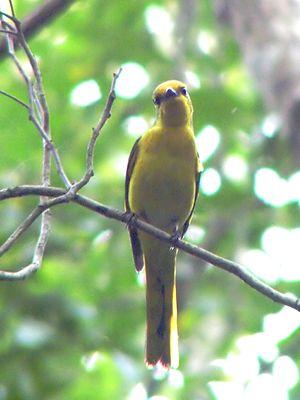
Pericrocotus est un genre de passereaux de la famille des Campephagidae. Il est constitué de quinze espèces de minivets, des oiseaux proches des échenilleurs.